Lion Rock

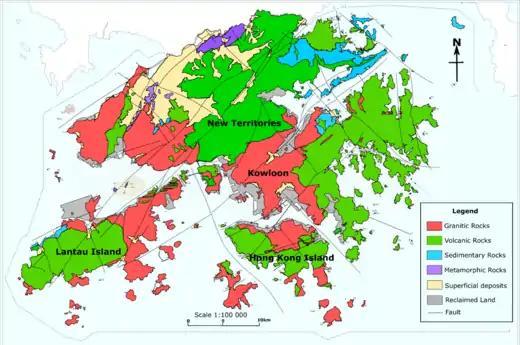
Lion Rock is in the Red area on Kowloon Peninsula.

The many mountains in the Kowloon area, which include Lion Rock, are formed by Granitic rocks. This is in contrast to some of the highest mountains in Hong Kong that are formed by much younger Volcanic rocks, such as Tai Mo Shan (957 m, the highest mountain). The lion head shape is due to weathering of the blocks of granite along edges.